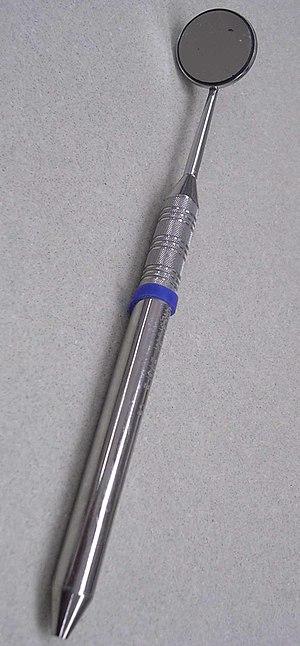
Un miroir dentaire est un instrument utilisé en dentisterie. La tête du miroir est généralement ronde, et les tailles les plus couramment utilisés sont le n° 4 Ø et n° 5. Un n° 2 est parfois utilisé lorsqu'un petit miroir est nécessaire, comme lorsque l'on travaille sur les dents postérieures avec une digue dentaire en place. Le miroir dentaire dispose d'un large éventail d'utilisations.